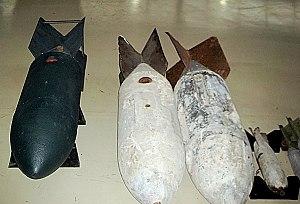
Une bombe aérienne est un type d’arme explosive destinée à être larguée depuis un aéronef et qui a une trajectoire balistique. Les bombes aériennes se déclinent en une vaste gamme et des conceptions plus ou moins complexes, des bombes gravitaires aux bombes guidées, des bombes jetées manuellement d’un aéronef, aux bombes qui ont besoin d’un véhicule spécialement construit pour être larguées sur l’objectif, ou même peuvent être l’appareil lui-même comme les bombes volantes, à détonation instantanée ou à retardement. Le fait de lâcher des bombes aériennes est appelé bombardement aérien. Comme les autres bombes, les bombes aériennes sont conçues pour tuer et blesser les gens et détruire du matériel grâce à l’explosion et à la projection de fragments.
Une bombe en béton est une bombe aérienne constituée d'une masse de matière inerte et dense, généralement du béton. Dépourvue d'explosif, l'effet destructeur résulte uniquement de l'énergie cinétique qui lui a été donnée, qu'elle répercute sur la cible. Ces armes ne peuvent en pratique être déployées que lorsqu'elles sont équipées d’un guidage laser ou configurées comme toute autre bombe intelligente, car un coup direct sur une petite cible est nécessaire pour causer des dommages majeurs. Elles sont généralement utilisées pour détruire des véhicules militaires et des pièces d'artillerie dans les zones urbaines, afin de minimiser les dommages collatéraux et les pertes civiles.